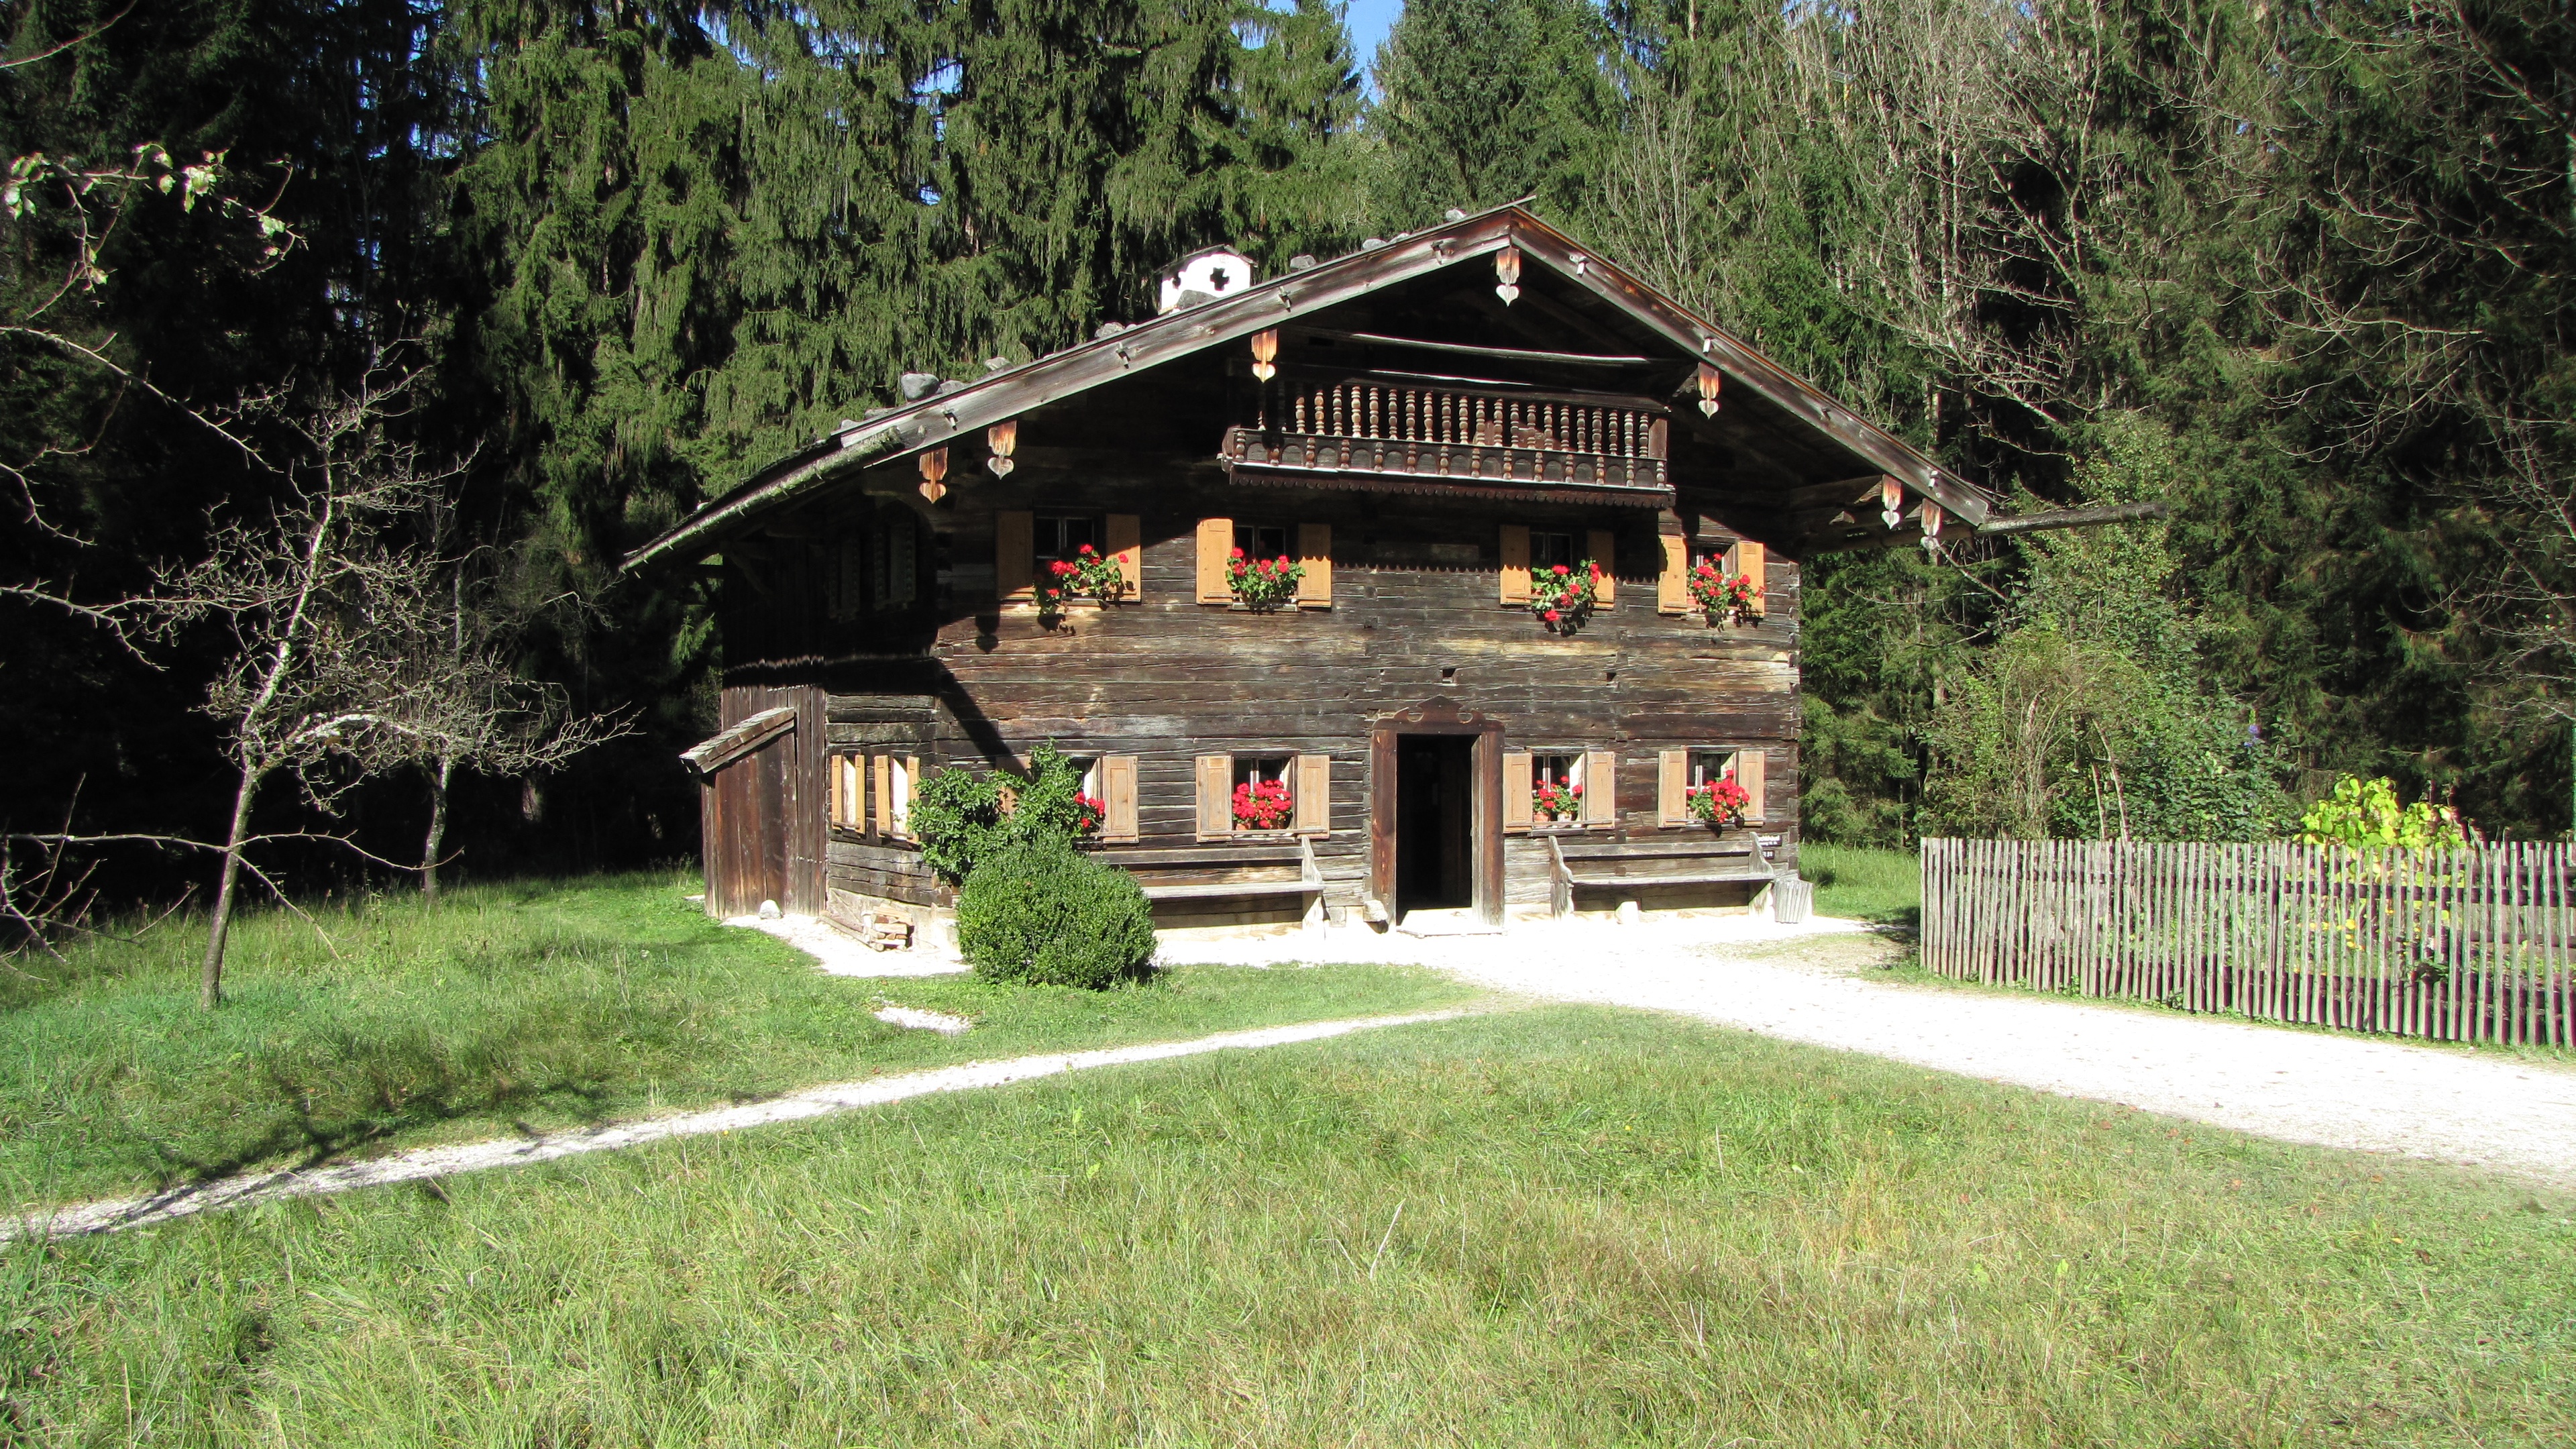
house, building, home, vacation, hut, cottage, alpine, chapel, austria, farmhouse, estate, log cabin, salzburg, rural area